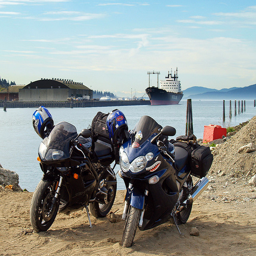
A couple of motorcycles parked on a dirt field.
Two motorcycles parked on shore with ocean liner in background
A couple of motor bikes parked on a beach.
two motorcycles parked on the coast in front of an ocean liner
Two bikes parked in some sand with the ocean in the background.